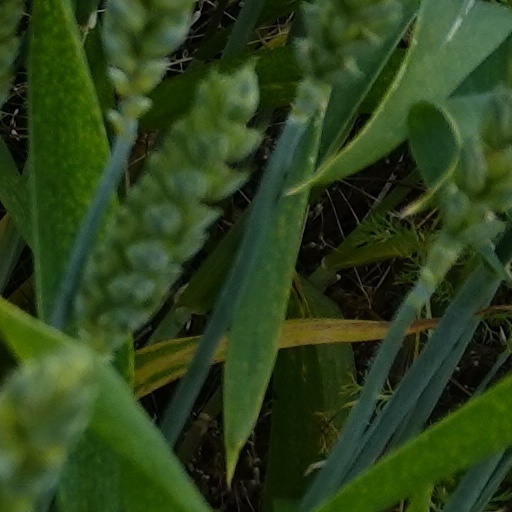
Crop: wheat